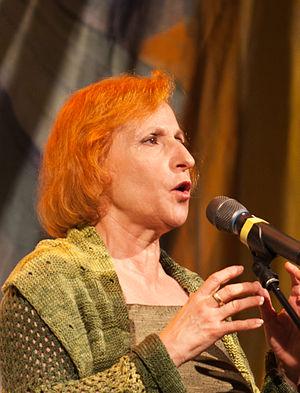
Lucilla Galeazzi est une chanteuse italienne.